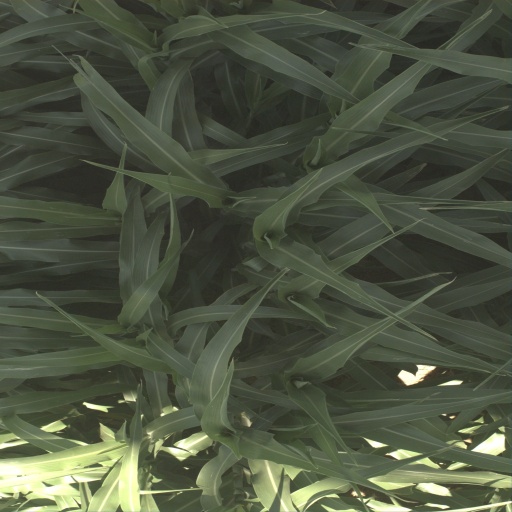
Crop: sorghum